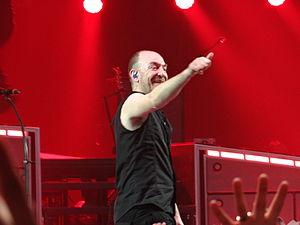
François Soulier lors du concert d'Indochine le 23 mars 2013 à Brest.
François Soulier est un musicien né le 20 mars 1966.